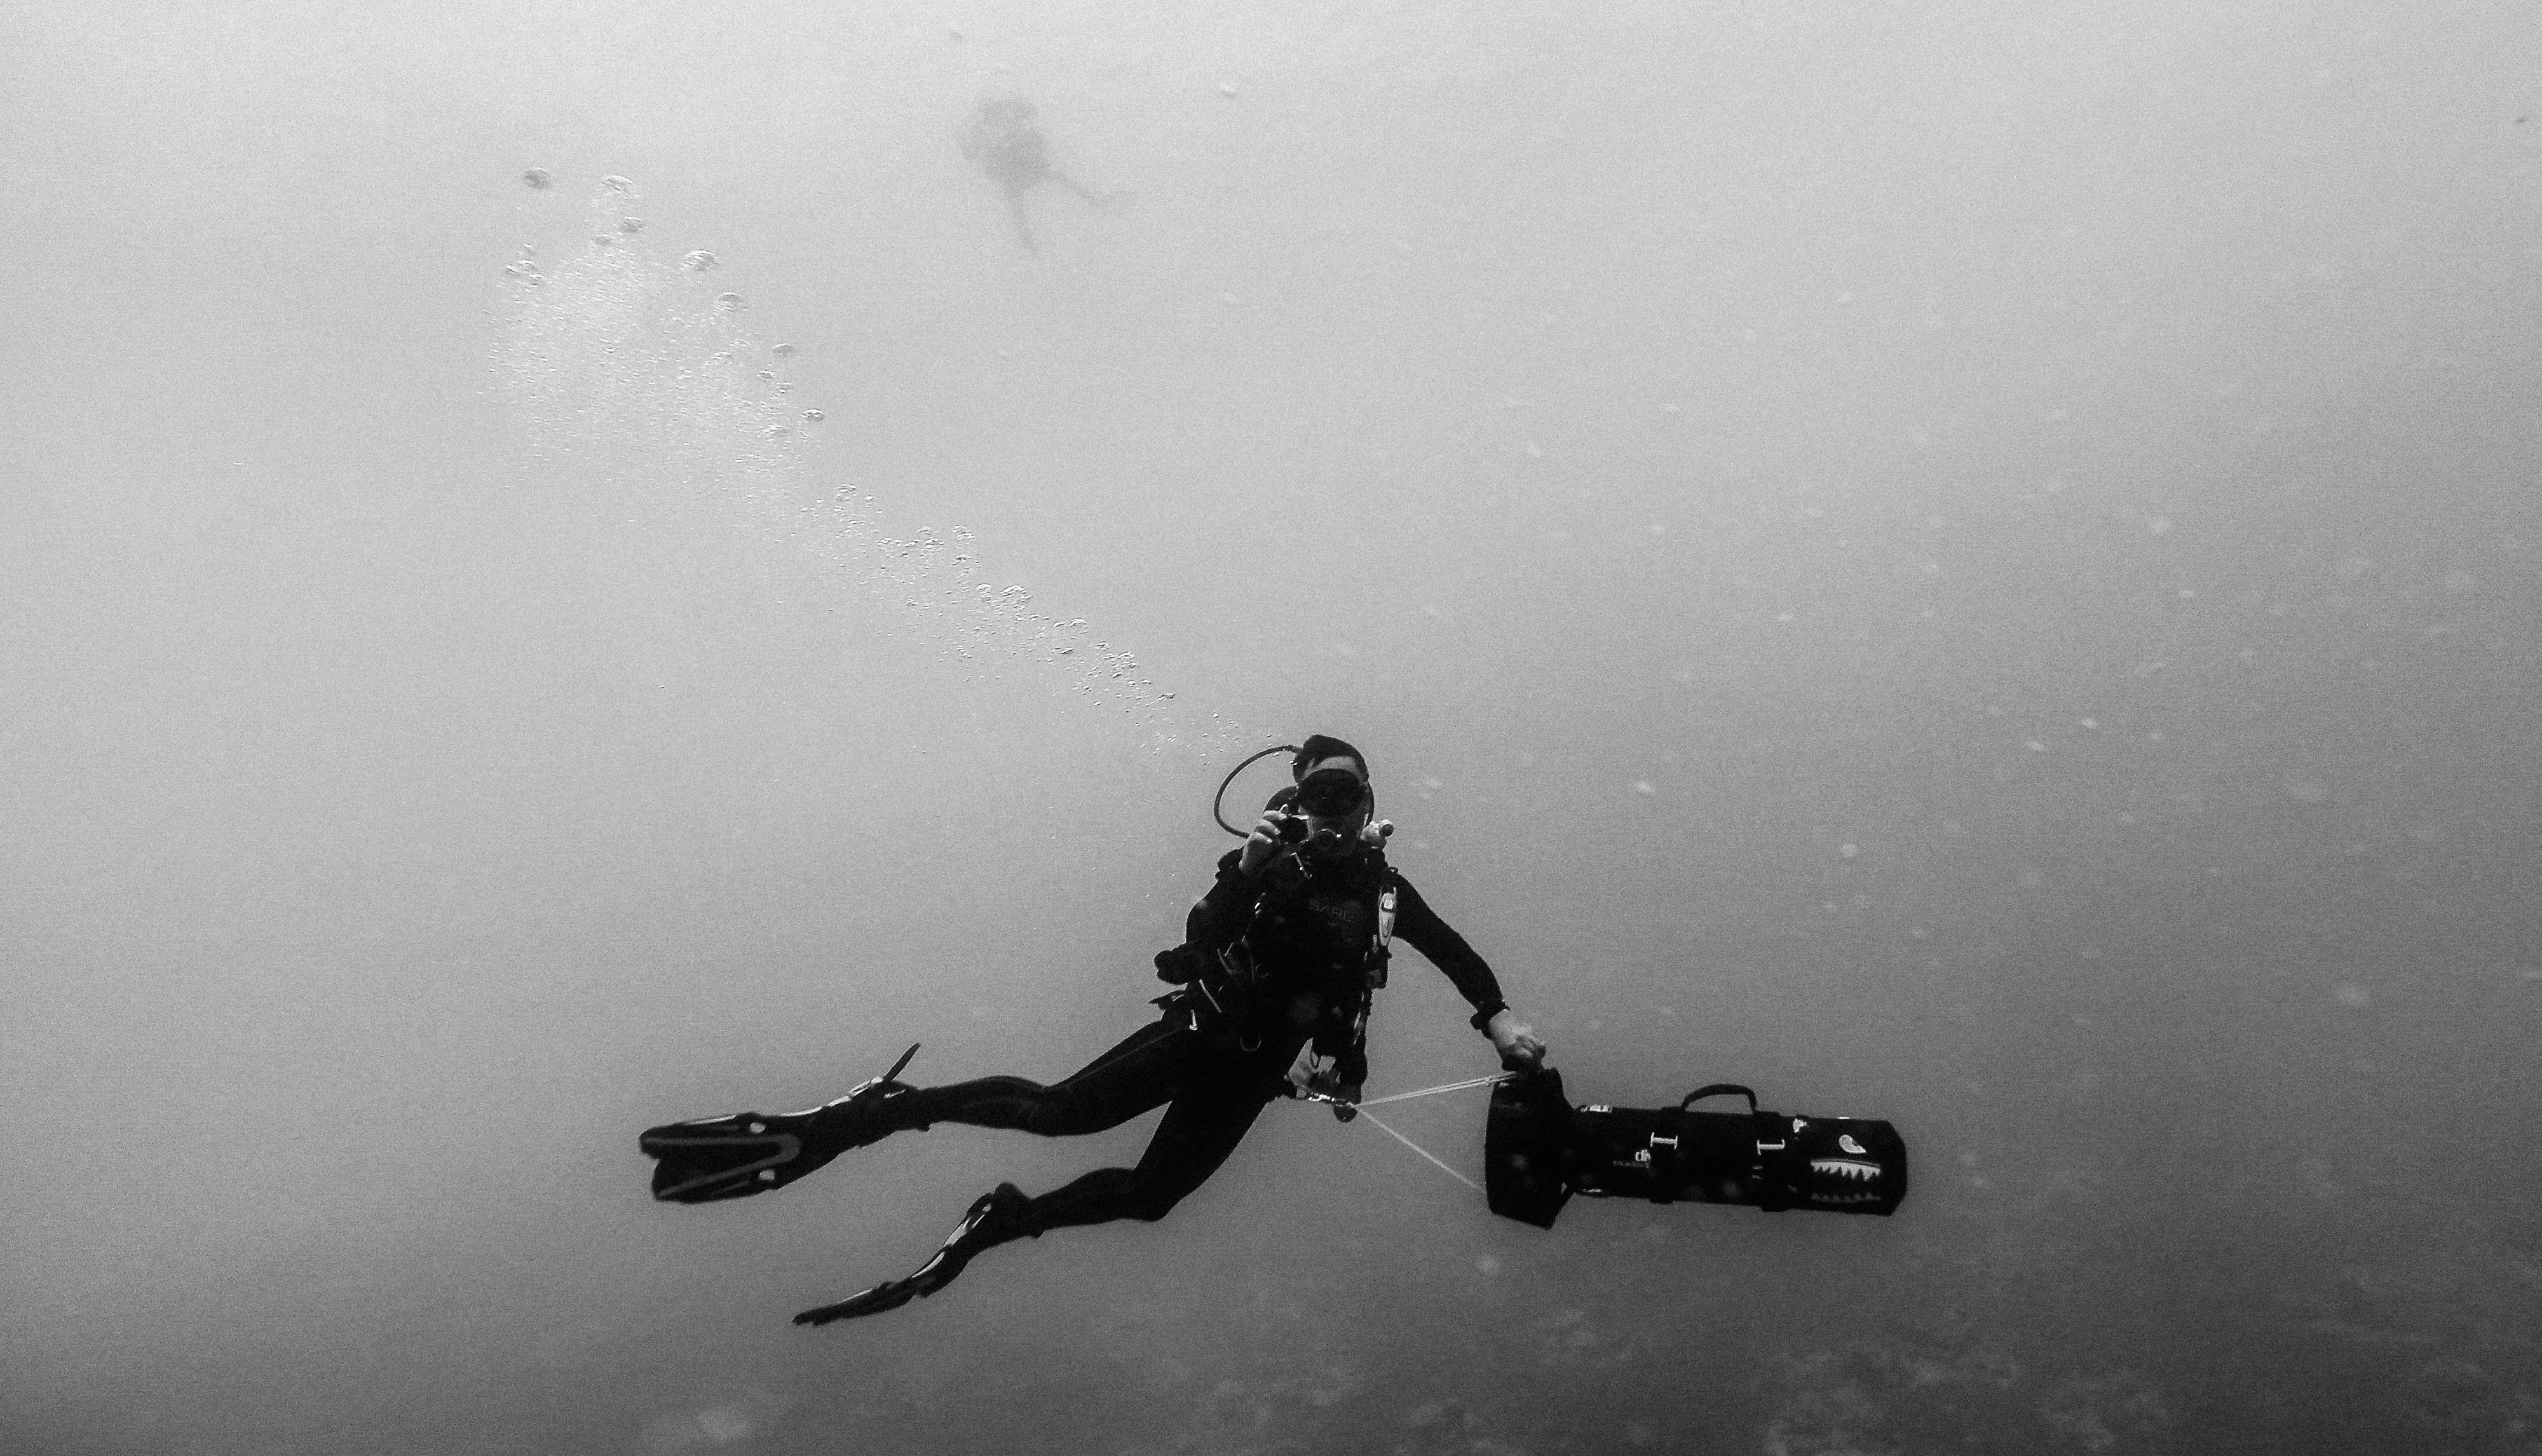
snow, black and white, weather, monochrome, extreme sport, sports, parachuting, monochrome photography, atmospheric phenomenon, atmosphere of earth